Anna Gifty Opoku-Agyeman

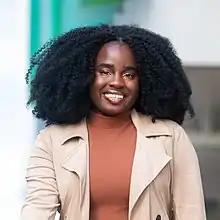
Anna Gifty Opoku-Agyeman in 2019

Anna Gifty Opoku-Agyeman (born 1996) is a Ghanaian-born American activist and writer. She is a co-founder and former CEO of the Sadie Collective, as well as a co-founder and co-organizer of Black Birders Week.